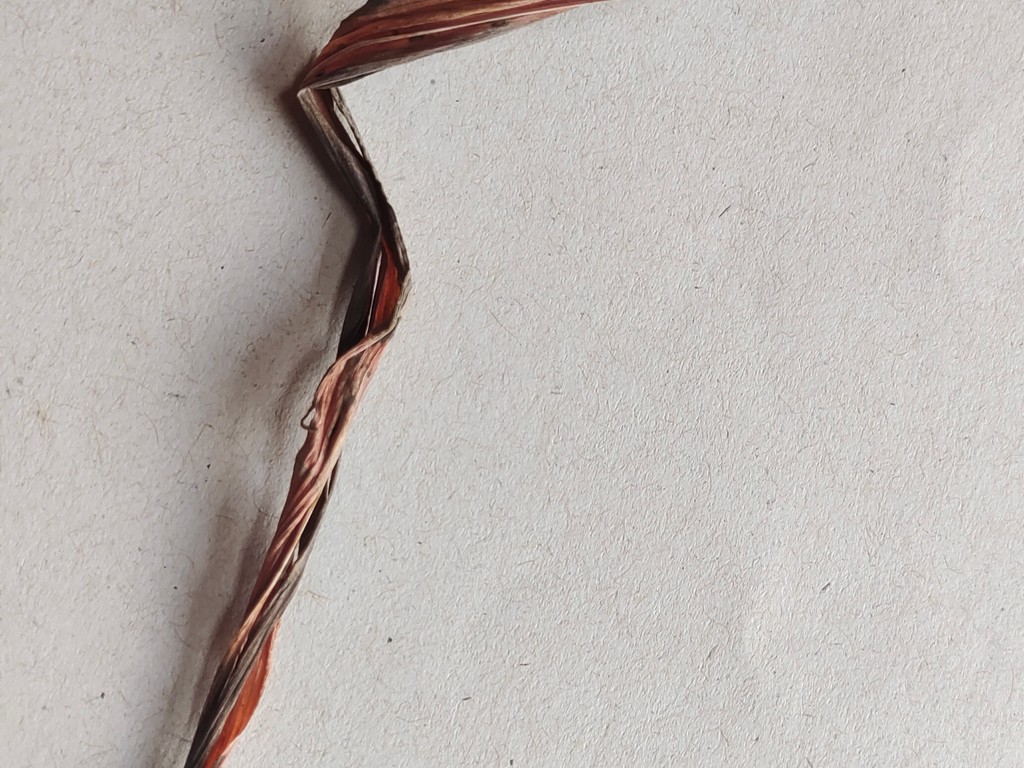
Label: Dried